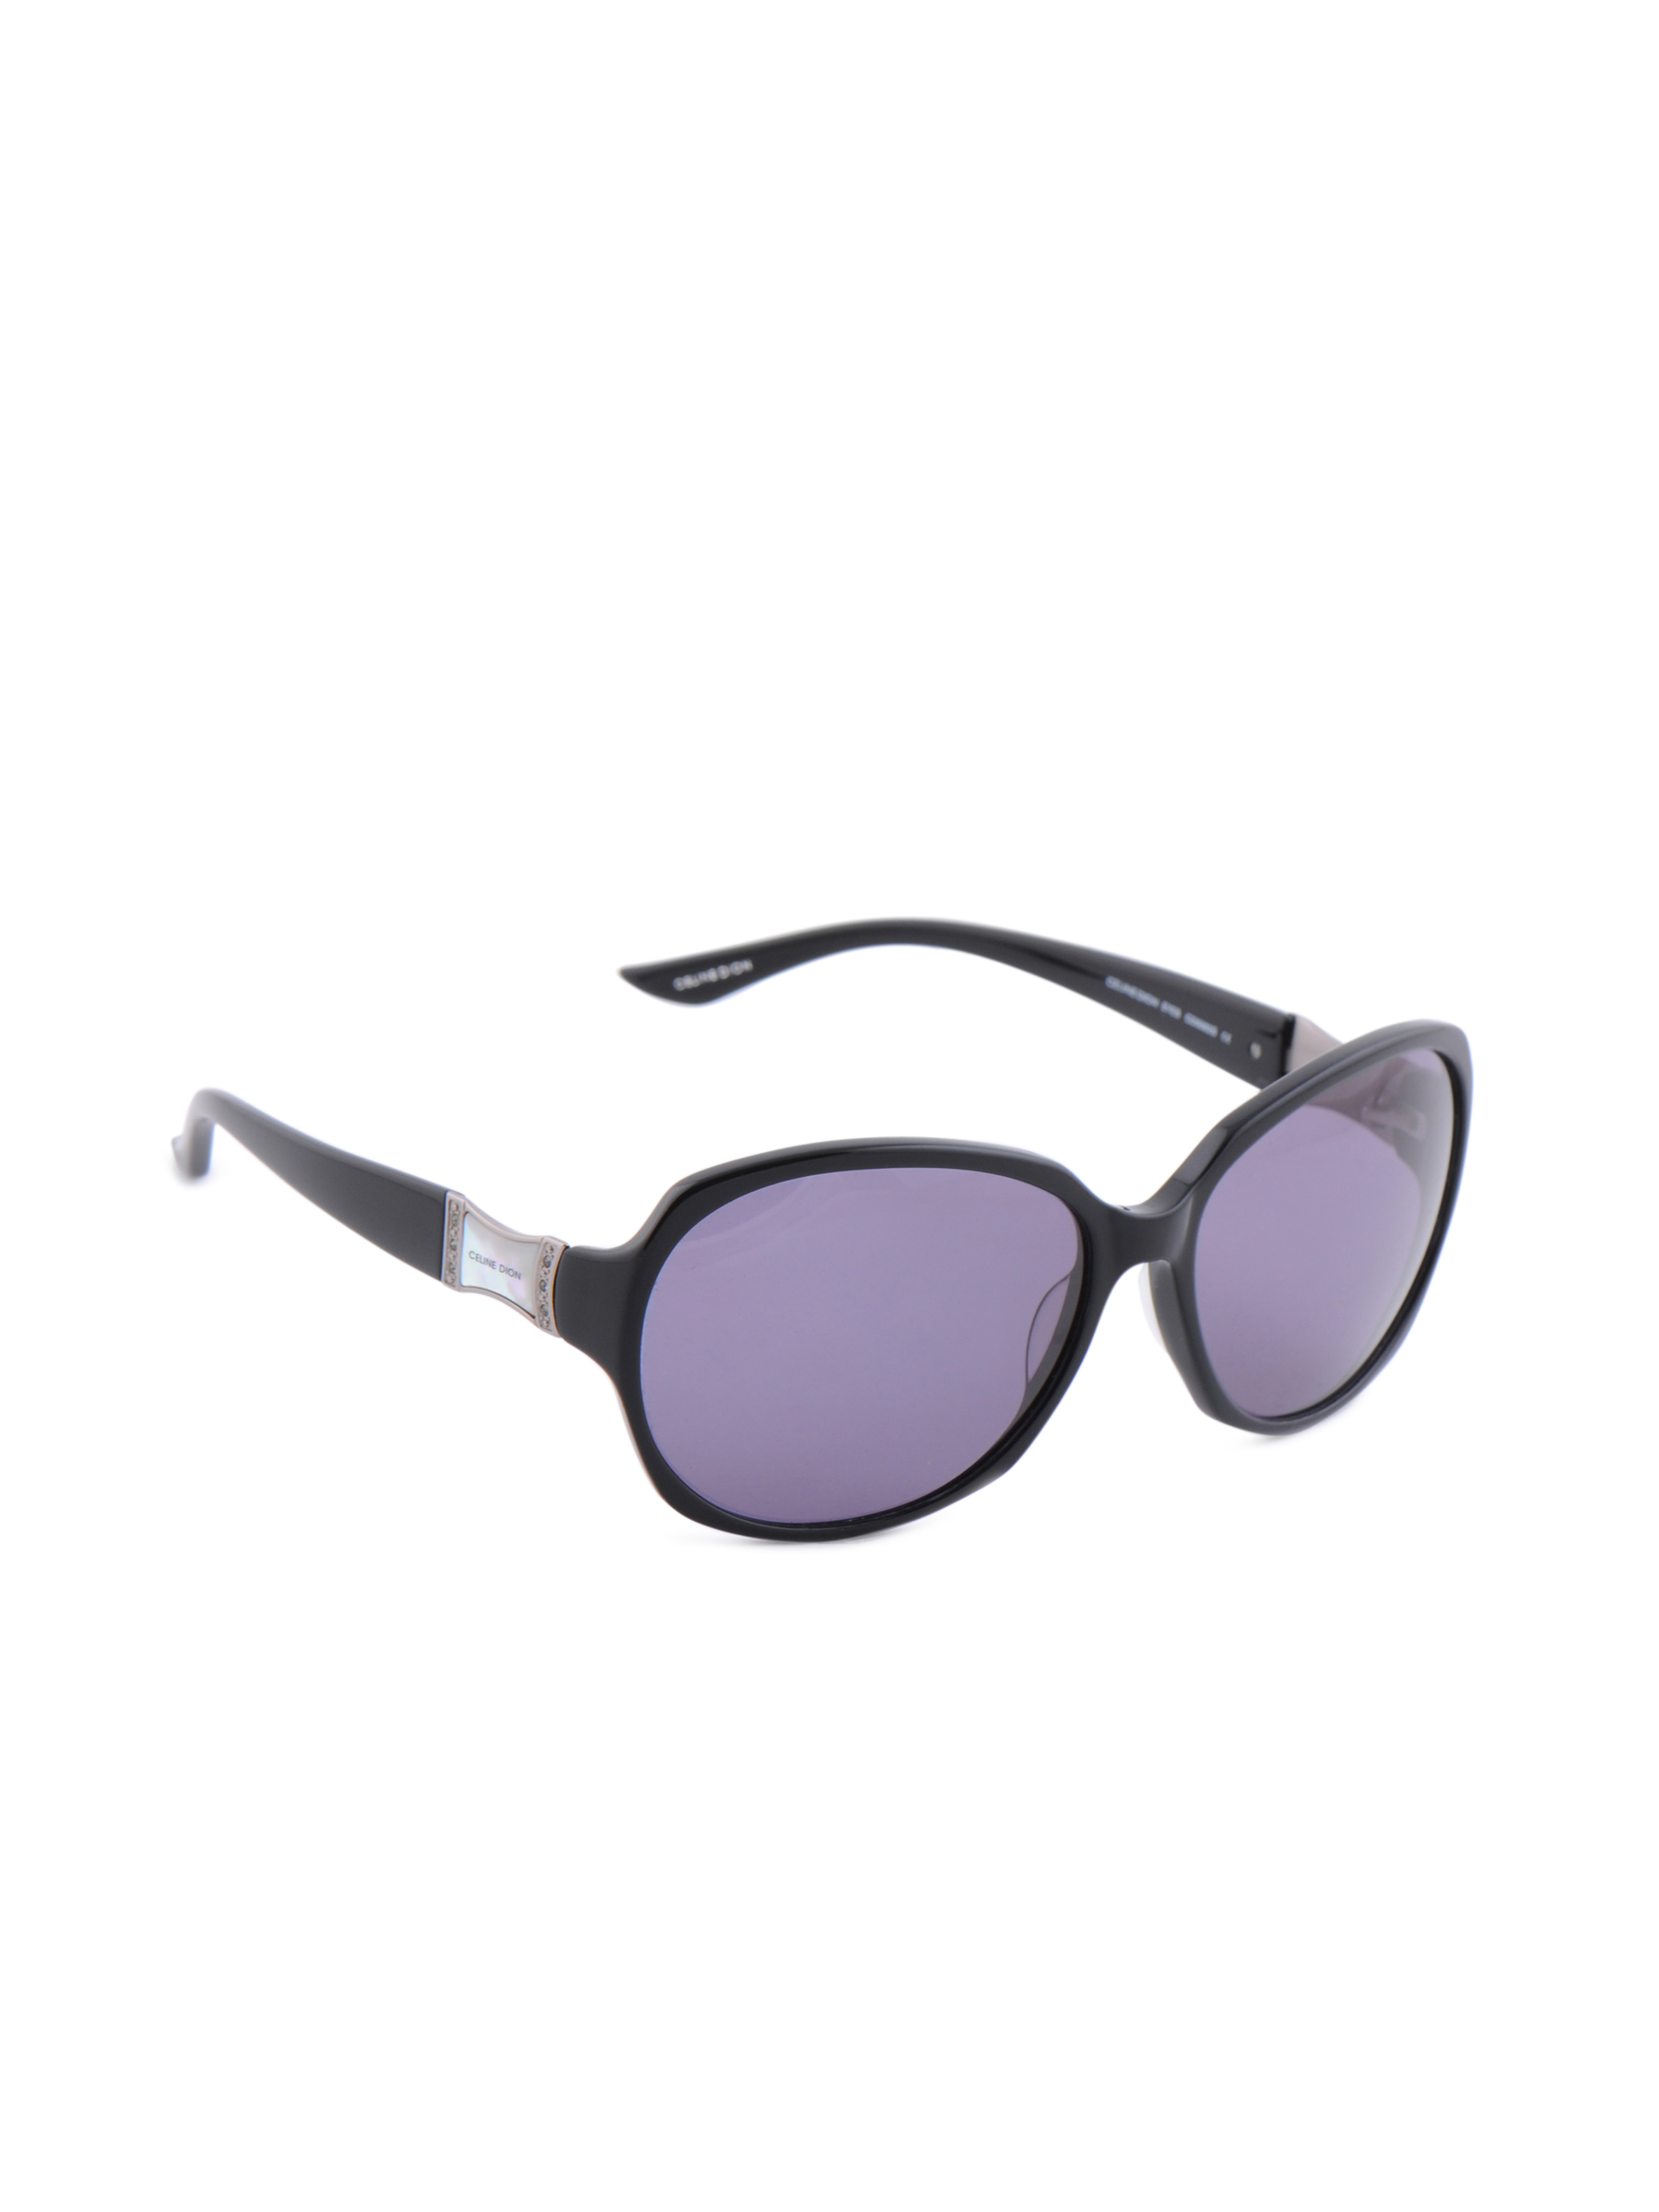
Celine Dion Women Black Frame Sunglasses
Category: Accessories / Eyewear / Sunglasses
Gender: Women
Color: Black
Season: Winter 2016
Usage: Casual